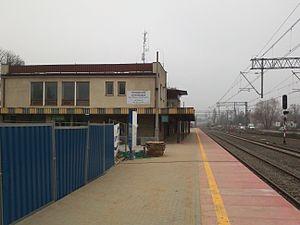
La gare de Mława est une gare située sur le territoire de la ville de Mława, en Pologne.